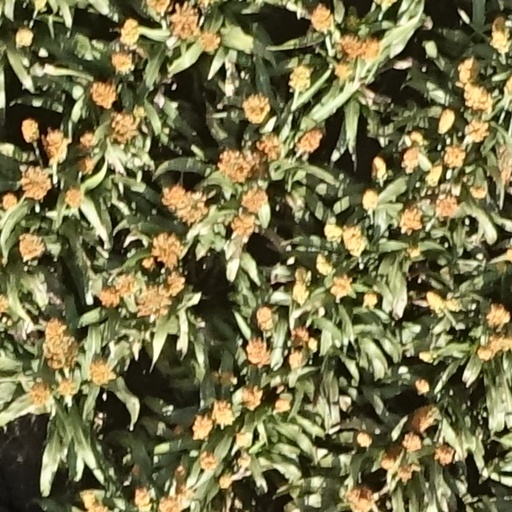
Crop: sorghum